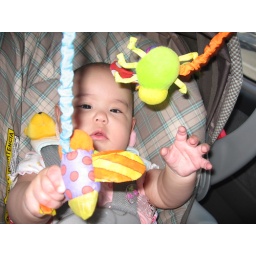
Playing with her bugs in her car seat